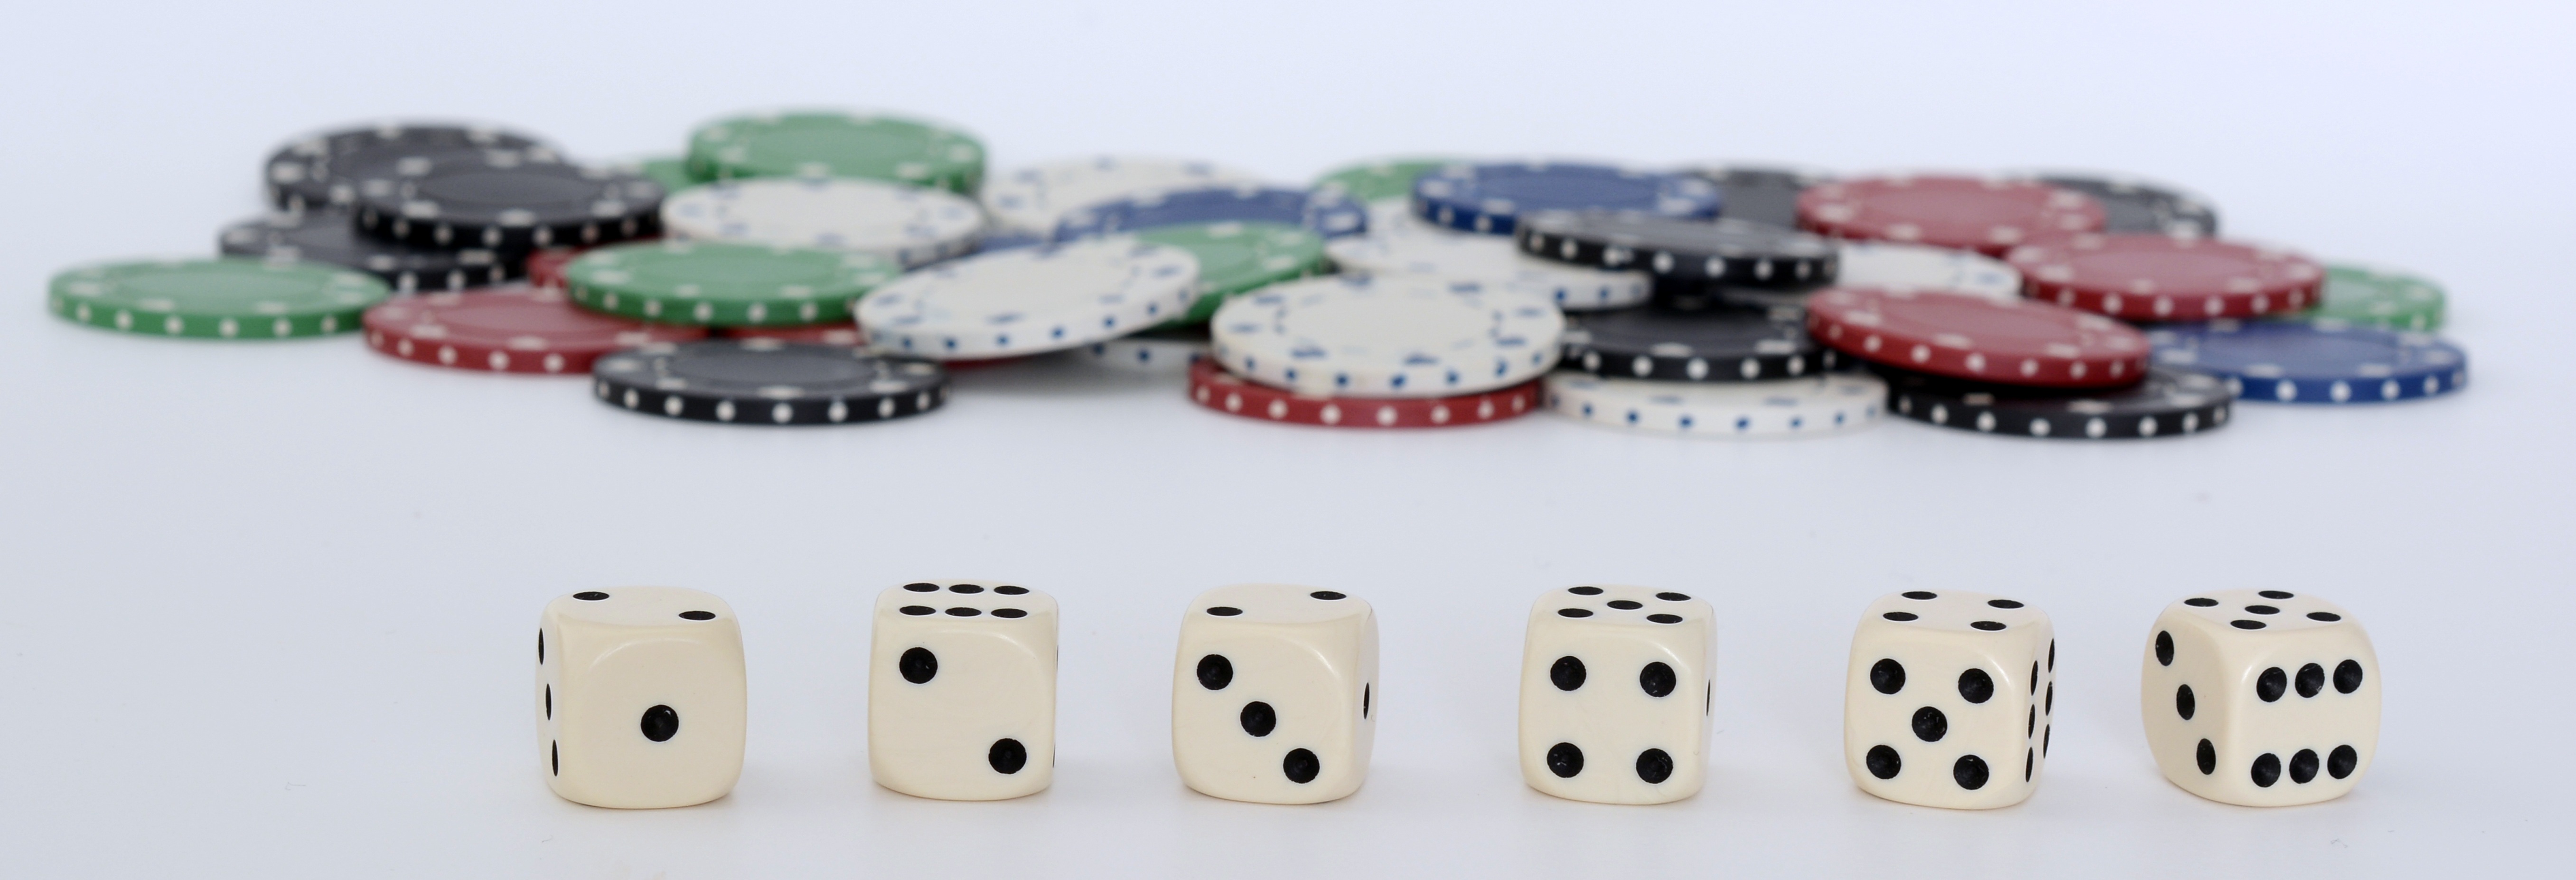
white, play, green, red, banner, square, blue, black, bead, board game, jewellery, font, sports, series, random, cube, gambling, games, luck, value, points, win, chips, profit, dice game, pay, header, head image, gesellschaftsspiel, craps, instantaneous speed, game cube, fashion accessory, indoor games and sports, tabletop game, eye numbers